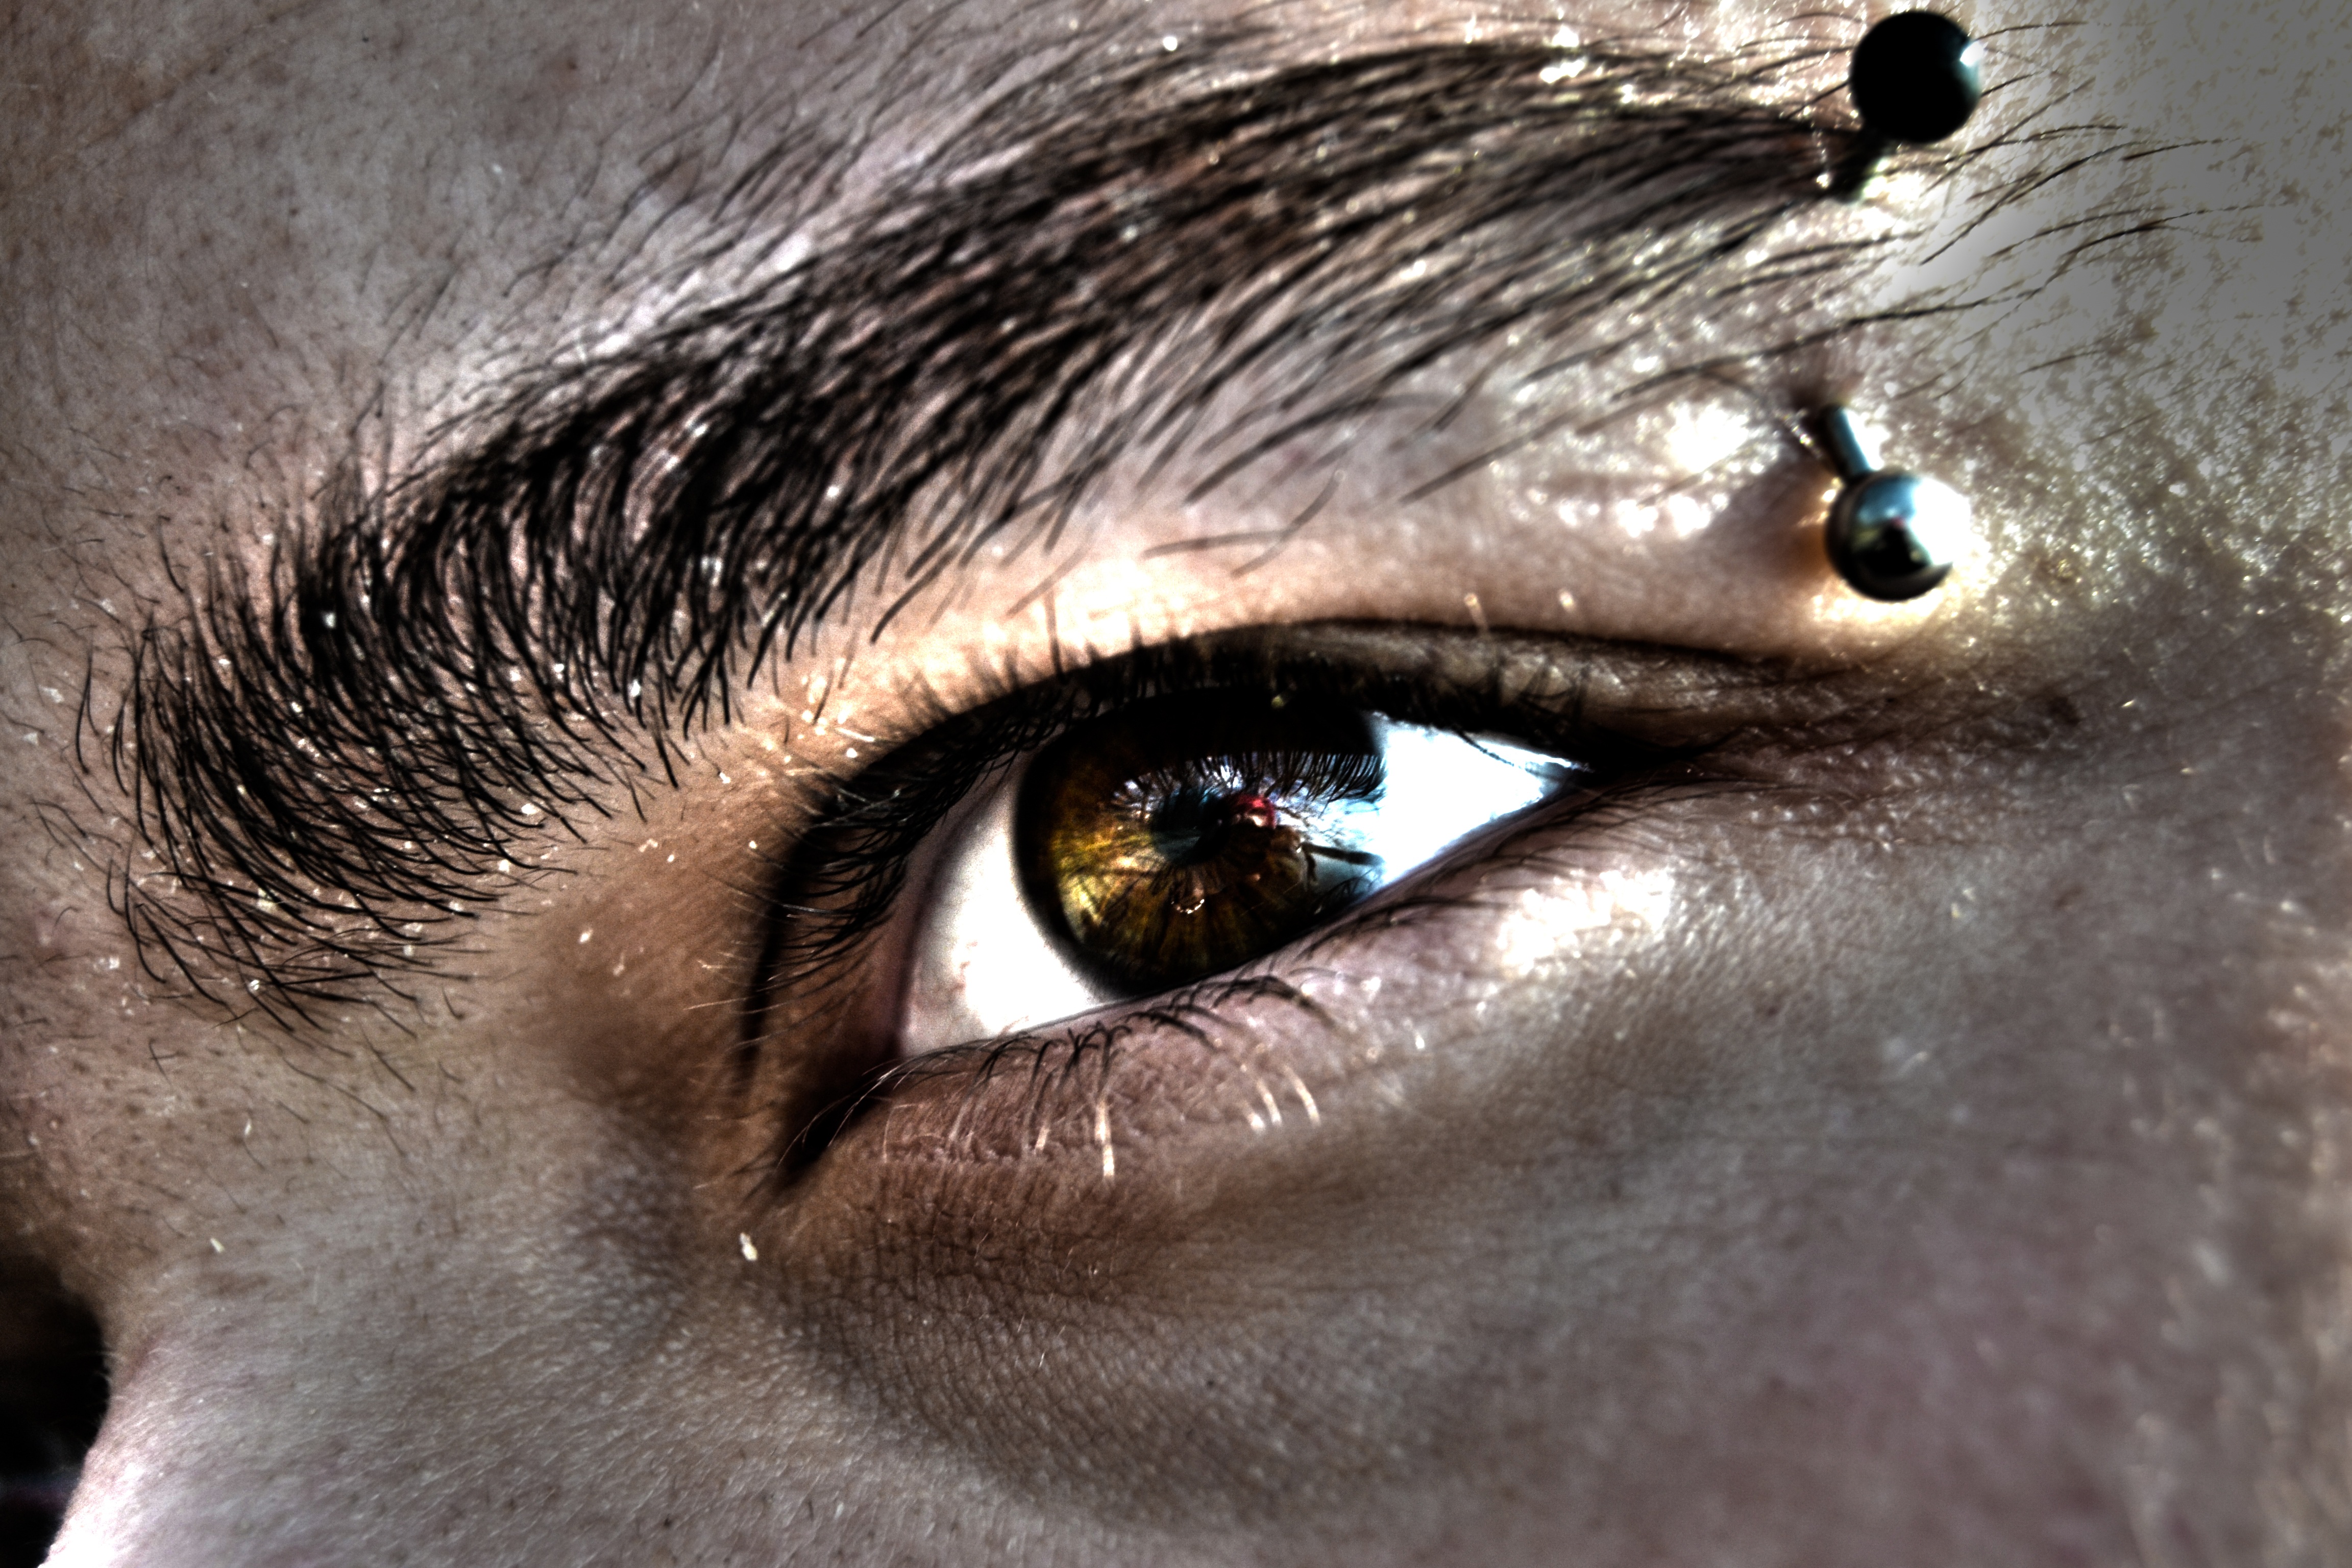
ear, eyebrow, eyelash, close up, human body, face, nose, one, algae, eye, head, skin, beauty, eyebrows, organ